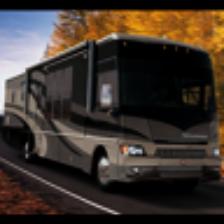
Label: NonHuman